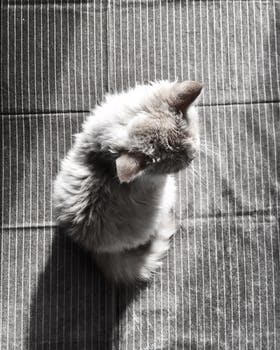
Label: No Watermark